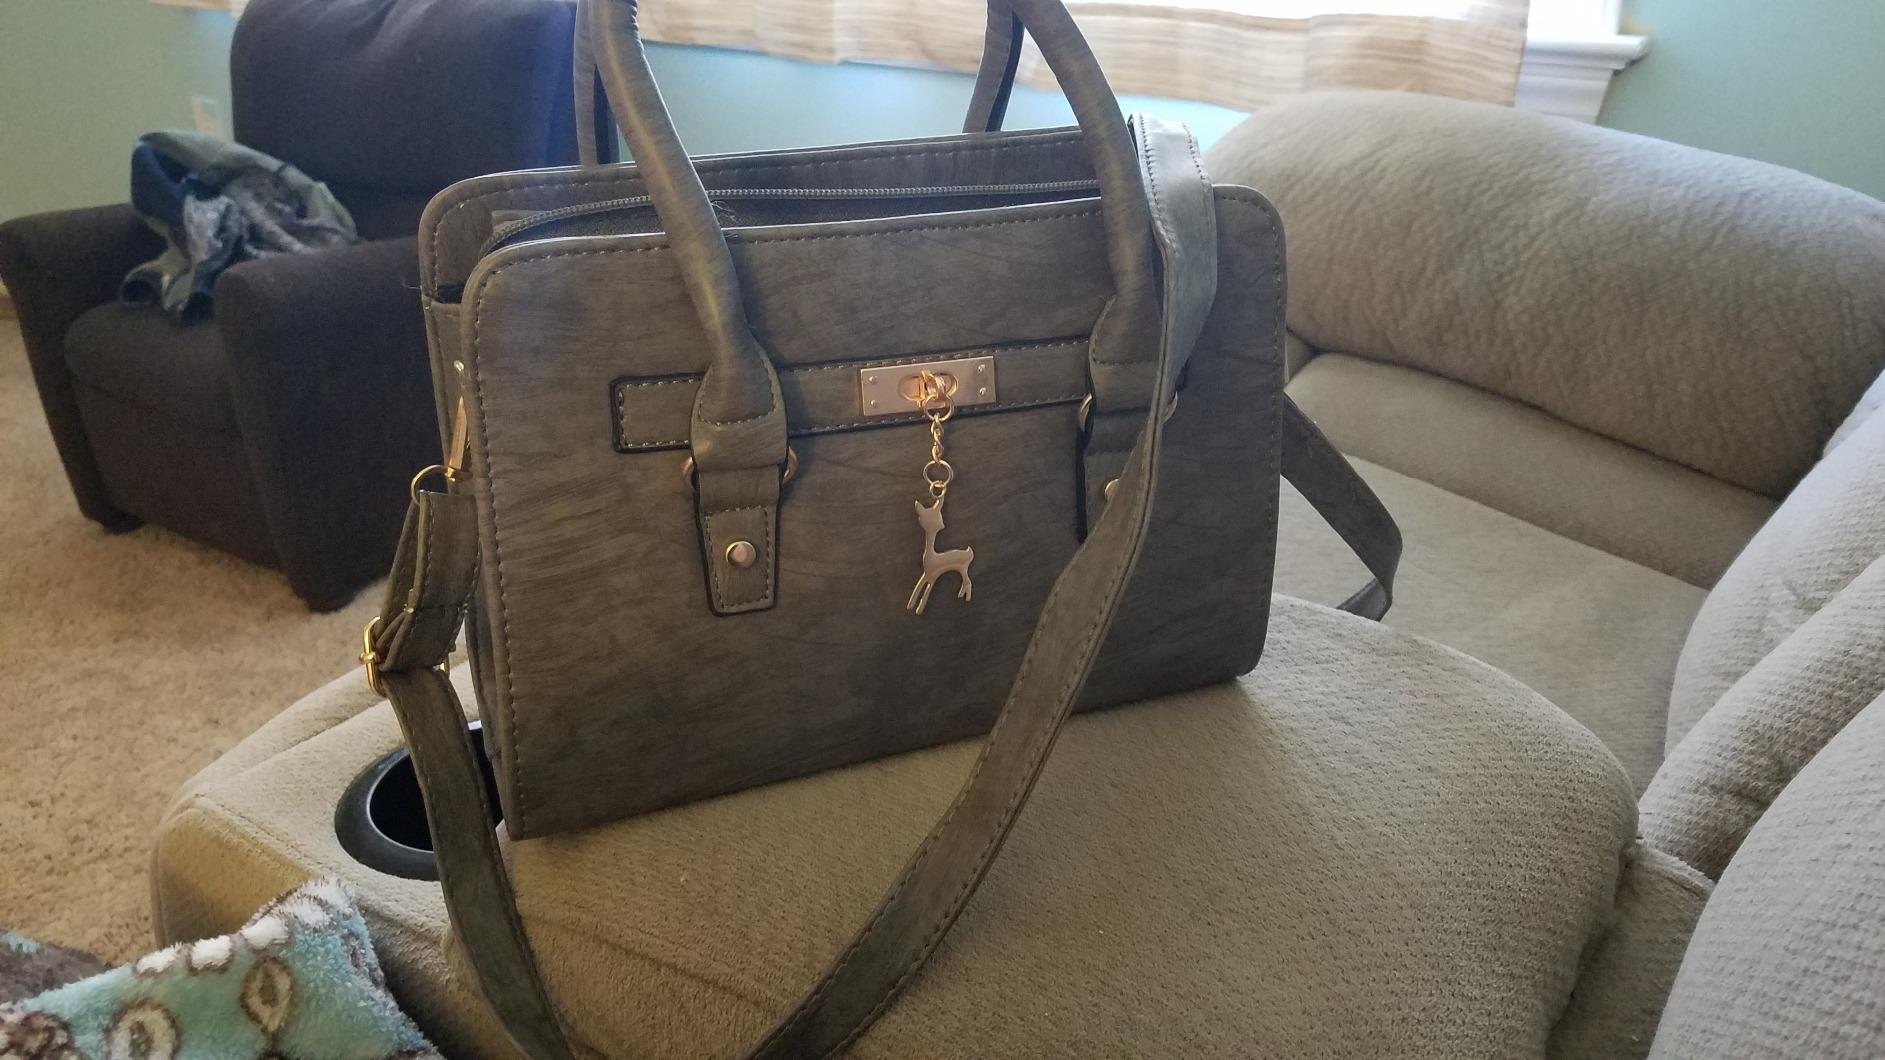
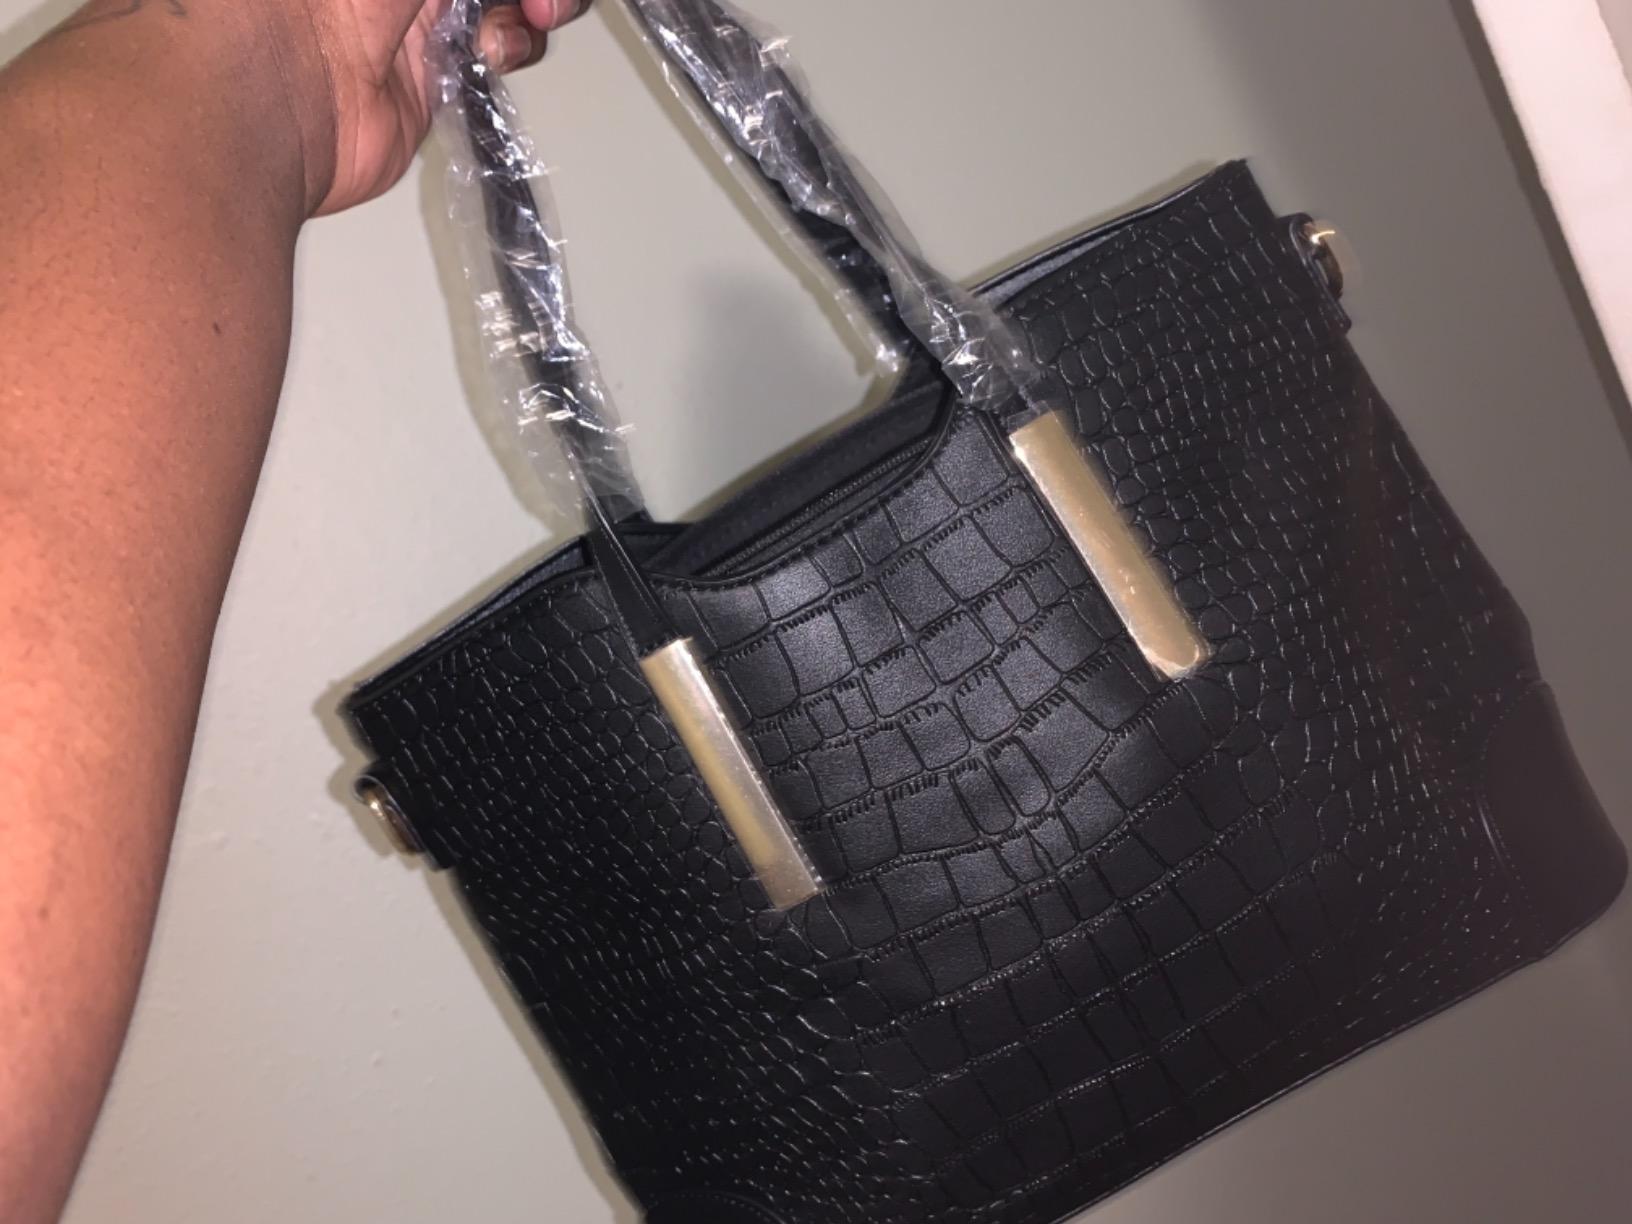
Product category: accessories_handbag
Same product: no